DMC DeLorean

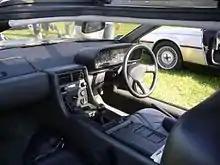
Right-hand-drive DeLorean

In March 1975, DMC entered into a contract with Italdesign to have Giorgetto Giugiaro design the DeLorean sports car. John DeLorean and Bill Collins approved one of the many designs, and the styling mock-up that was made from "epo-wood" (wooden framework with a special epoxy plaster) was shipped to the DMC office in Michigan on July 31, 1975. This mock-up served as the template for the prototype. The original full-size epo-wood DeLorean styling model was modified in the first quarter 1979 to reflect the refreshed design used in production. The mock-up was donated to the Ulster Folk and Transport Museum, in Cultra, Northern Ireland, where it is now on display.